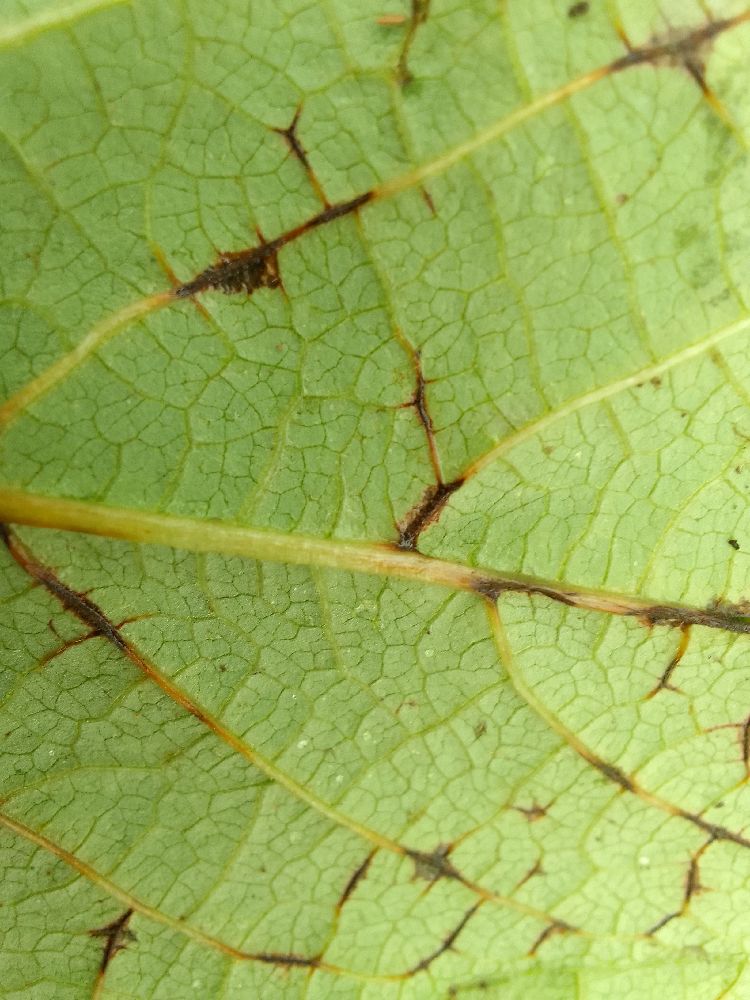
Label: anthracnose